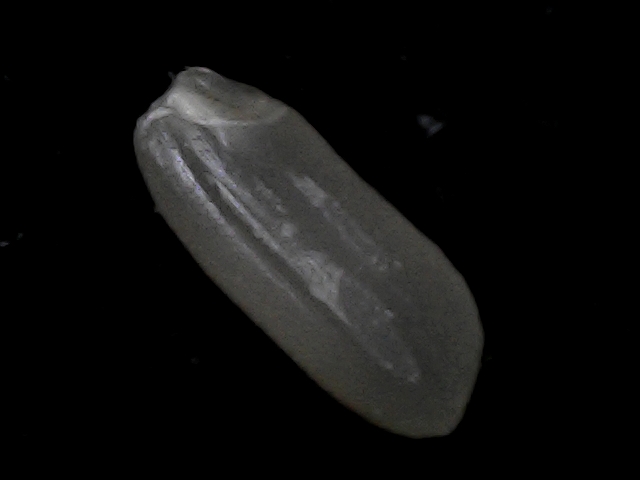
Rice variety: BD95